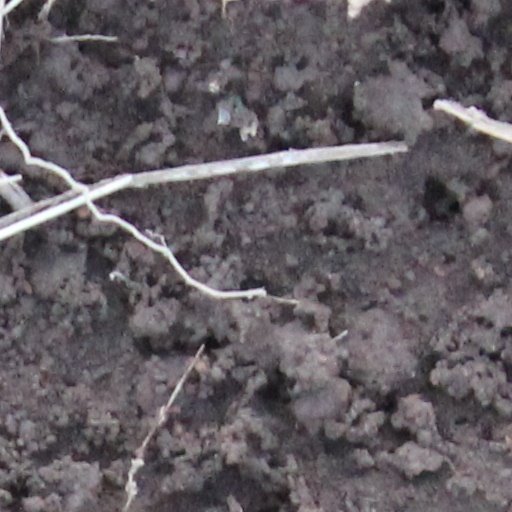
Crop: wheat